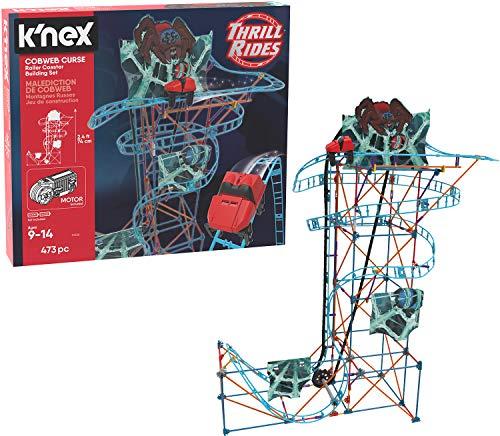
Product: K'NEX Thrill Rides – Cobweb Curse Roller Coaster Building Set – 473Piece – Ages 9+ Construction Educational Toy Building Set
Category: Toys & Games | Building Toys | Building Sets
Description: OVER 470 PIECES – The K'NEX Cobweb Curse Coaster Building Set contains 473 parts to create a working roller coaster.
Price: $27.82
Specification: ProductDimensions:16x2.5x14inches|ItemWeight:1.94pounds|ShippingWeight:2.2pounds(Viewshippingratesandpolicies)|DomesticShipping:ItemcanbeshippedwithinU.S.|InternationalShipping:ThisitemcanbeshippedtoselectcountriesoutsideoftheU.S.LearnMore|ASIN:B07BMNB4SD|Itemmodelnumber:51056|Manufacturerrecommendedage:9-14years